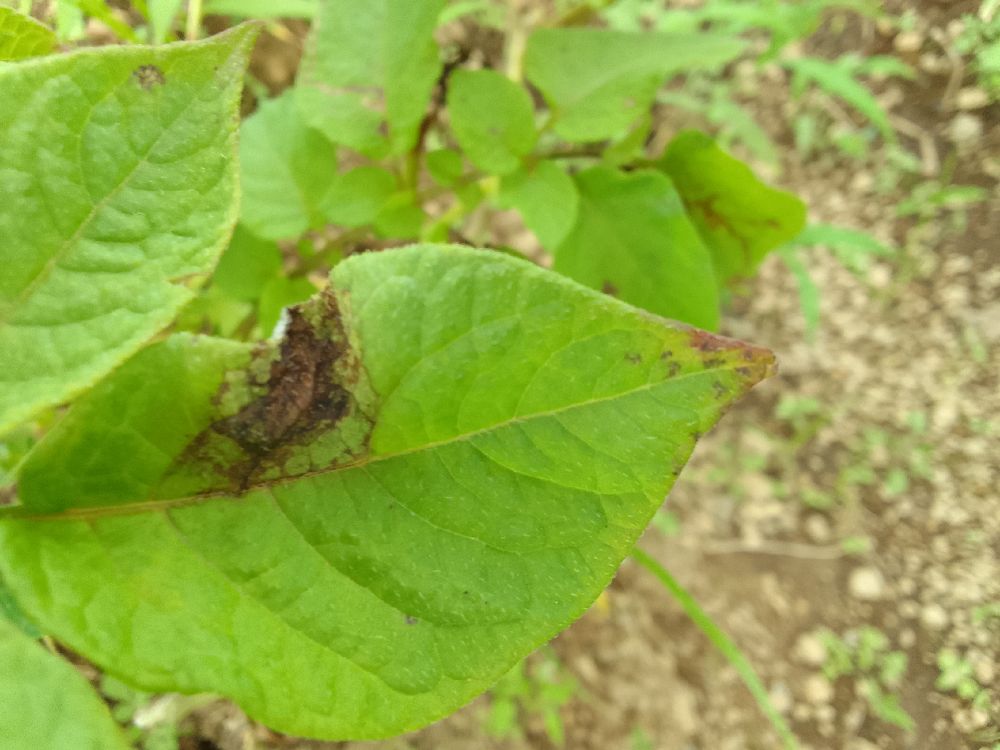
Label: Late blight